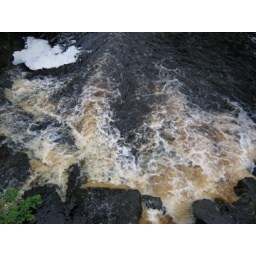
The brown in the water is peat. They make whiskey with this water.